Jalaleddin (novella)

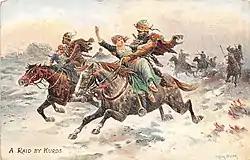
By Frank Feller

Jalaleddin was the first of the Armenian writer Raffi's famous works of historical fiction and a milestone in modern Armenian literature. The novella was first published in serialized form across eight issues of "Mshak", a Tiflis-based Armenian newspaper, in 1878 (exactly one year after the events depicted). Its title is based on the name of Sheikh Jalaleddin, a Kurdish chief who led his forces on a violent campaign against Armenian and Assyrian villages in the eastern part of Van province at the beginning of the last Russo-Turkish War (1877–78). While the story is fictional, Raffi based the historical details on eyewitness accounts. Much of the key historical information provided by Raffi corresponds with British correspondents who were in the Eastern Ottoman Empire at the time.